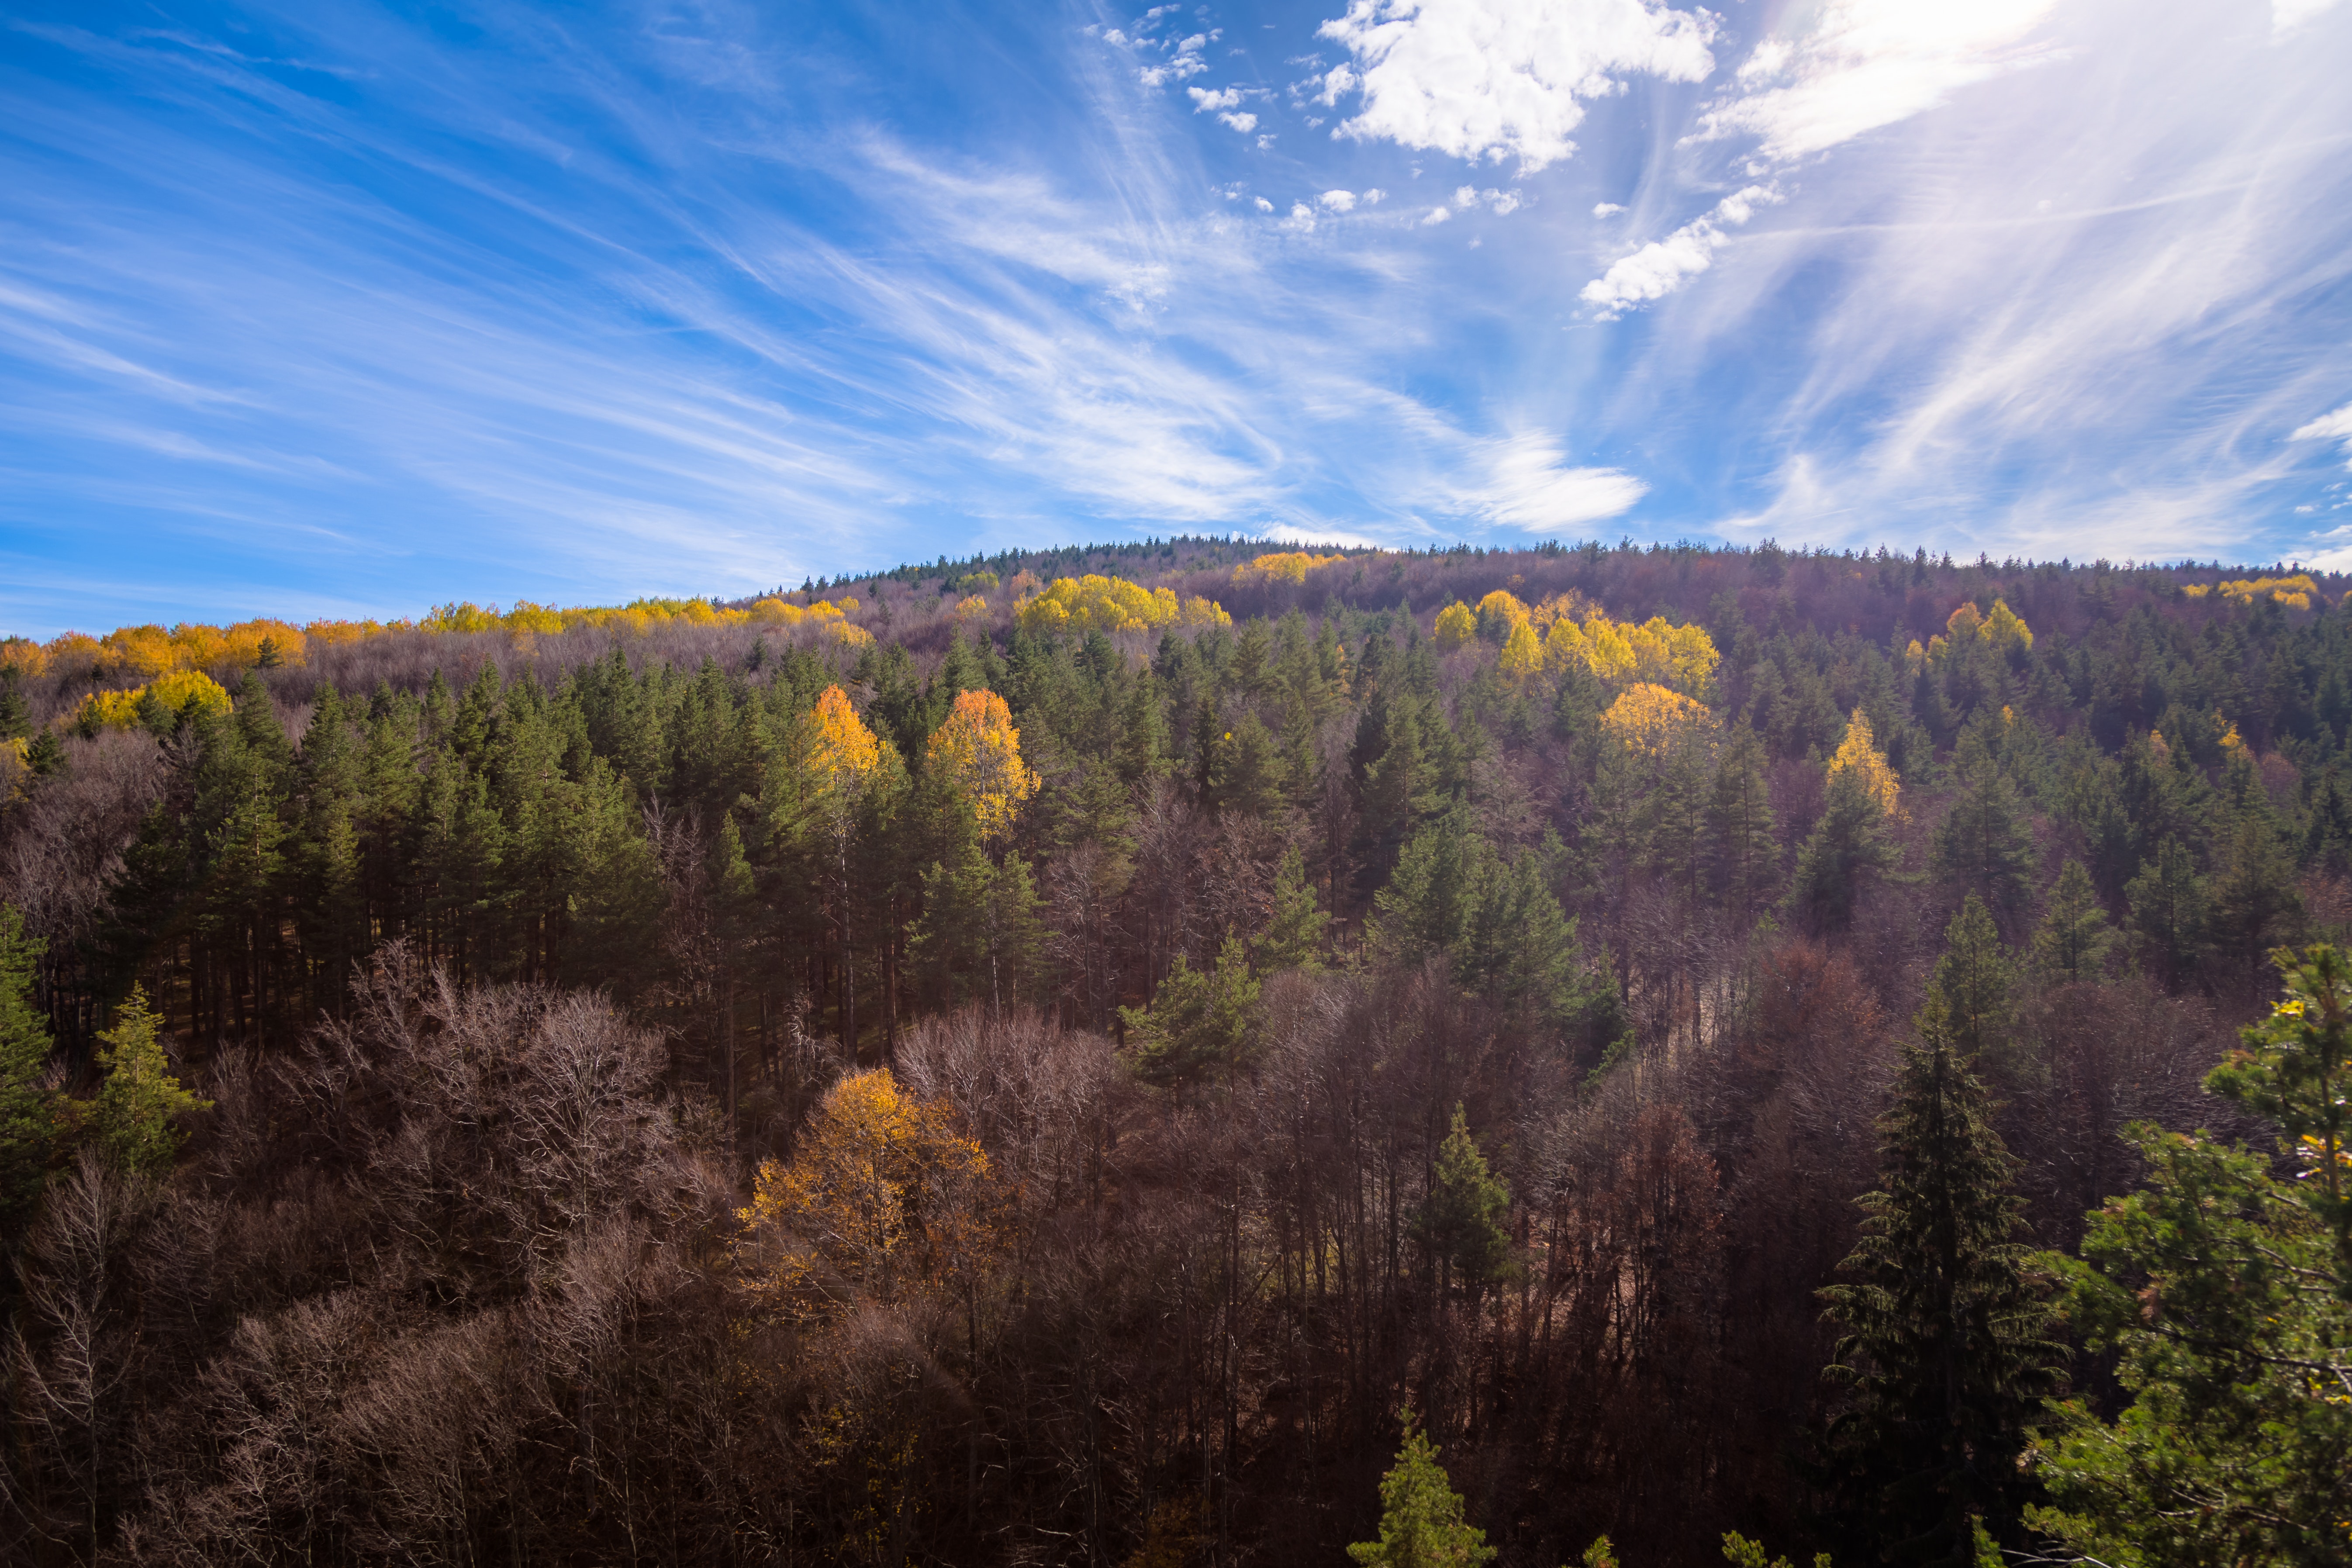
sky, nature, leaf, natural landscape, wilderness, tree, natural environment, mountain, mountainous landforms, cloud, biome, forest, light, autumn, hill, sunlight, temperate broadleaf and mixed forest, national park, tropical and subtropical coniferous forests, woody plant, landscape, state park, plant, ridge, spring, mountain range, deciduous, rock, plant community, larch, temperate coniferous forest, chaparral, American larch, valley, Northern hardwood forest, terrain, meadow, pine family, road, river, horizon, alps, meteorological phenomenon, woodland, conifer, escarpment